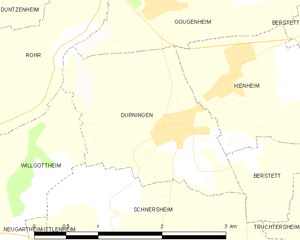
Carte des communes françaises